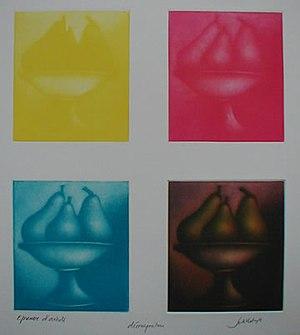
Laurent Schkolnyk, «
Laurent Schkolnyk, né à Paris le 24 mai 1953, est un peintre et graveur français. C'est un des rares spécialistes de la manière noire en couleurs qui utilise le procédé de la trichromie.